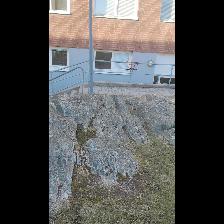
Label: NonHuman